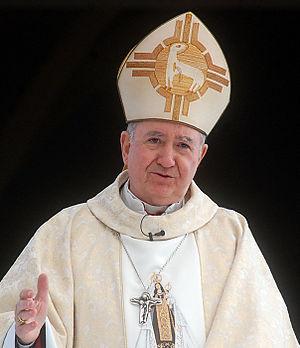
Francisco Javier Errázuriz Ossa, né le 5 septembre 1933 à Santiago au Chili, est un cardinal chilien, archevêque émérite de Santiago du Chili depuis 2010.